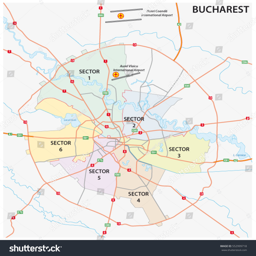
road administrative and political map of the capital